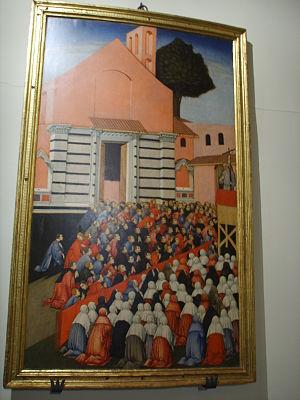
La Prédication de saint Bernardin est un sujet traité en peinture par Sano di Pietro en 1445 en plusieurs panneaux dont deux sont conservés au Museo dell'Opera Metropolitana del Duomo de Sienne.